1996 Memorial Cup

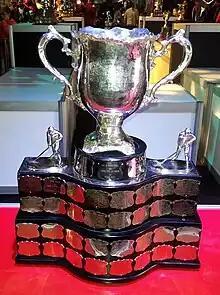
Silver bowl trophy with two large handles, mounted on a wide black plinth engraved with team names on silver plates.

The 1996 Memorial Cup occurred May 11–19 at the Peterborough Memorial Centre in Peterborough, Ontario. It was the 78th annual Memorial Cup competition and determined the major junior ice hockey champion of the Canadian Hockey League (CHL). Participating teams were the host Peterborough Petes, who were also the champions of the Ontario Hockey League, as well as the OHL runner-up Guelph Storm, and the winners of the Quebec Major Junior Hockey League and Western Hockey League, which were the Granby Prédateurs and the Brandon Wheat Kings. Granby won their first Memorial Cup, over Peterborough. It was the first time since 1971 that a team from the province of Quebec won the Cup.